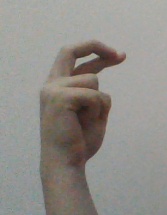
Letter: zay